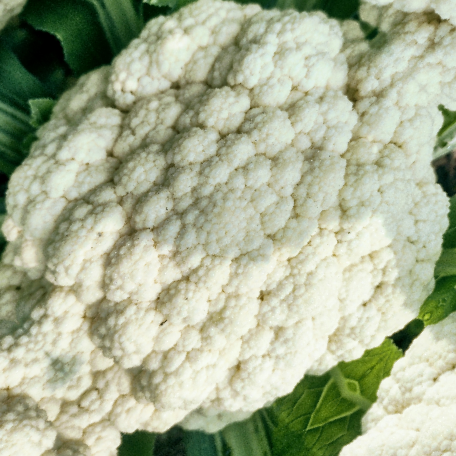
Label: Disease Free